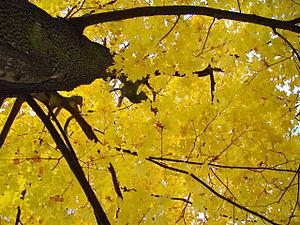
En botanique et horticulture, les plantes décidues, plantes à feuilles caduques ou plantes caducifoliées, sont celles qui perdent toutes leurs feuilles pendant une partie de l'année, qu'il s'agisse d'arbres, d'arbustes, arbrisseaux ou d'herbacées vivaces.